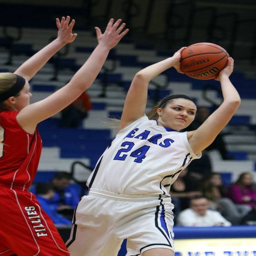
images from the girls basketball game .